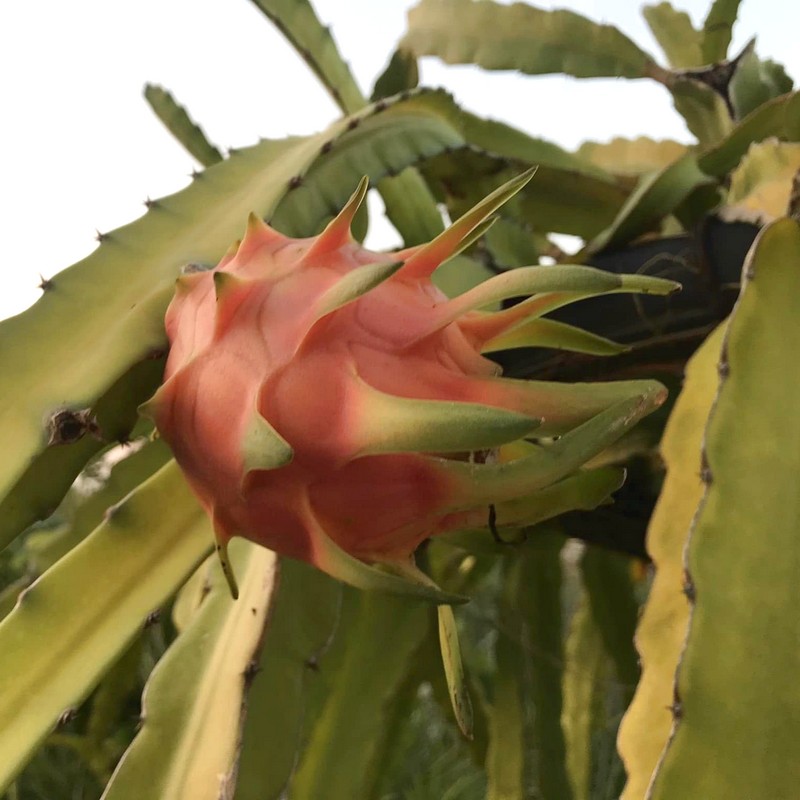
Label: Mature Dragon Fruit